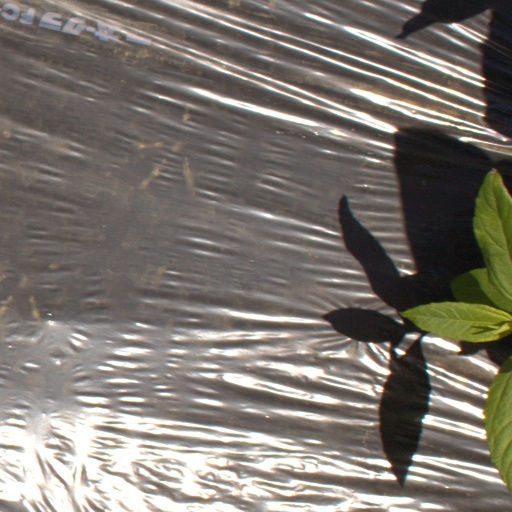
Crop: Jerusalem artichoke